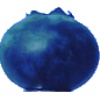
Label: huckleberry